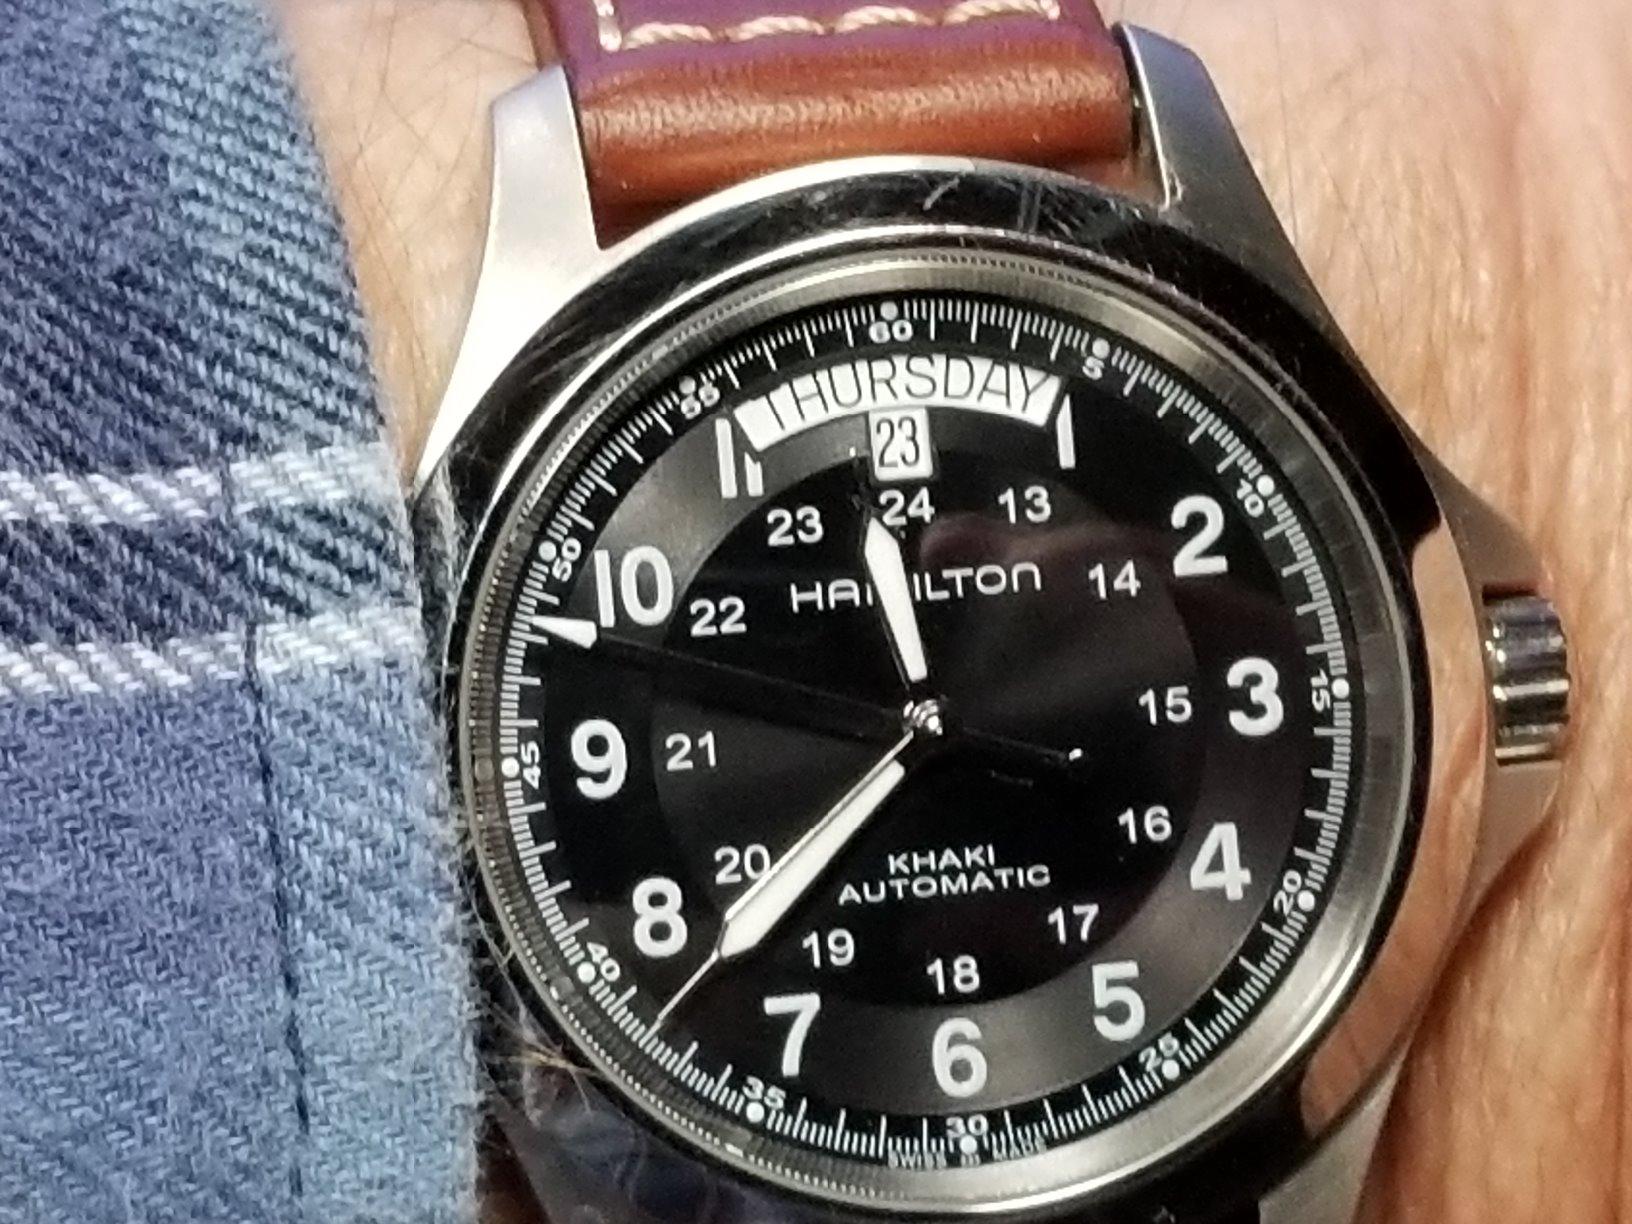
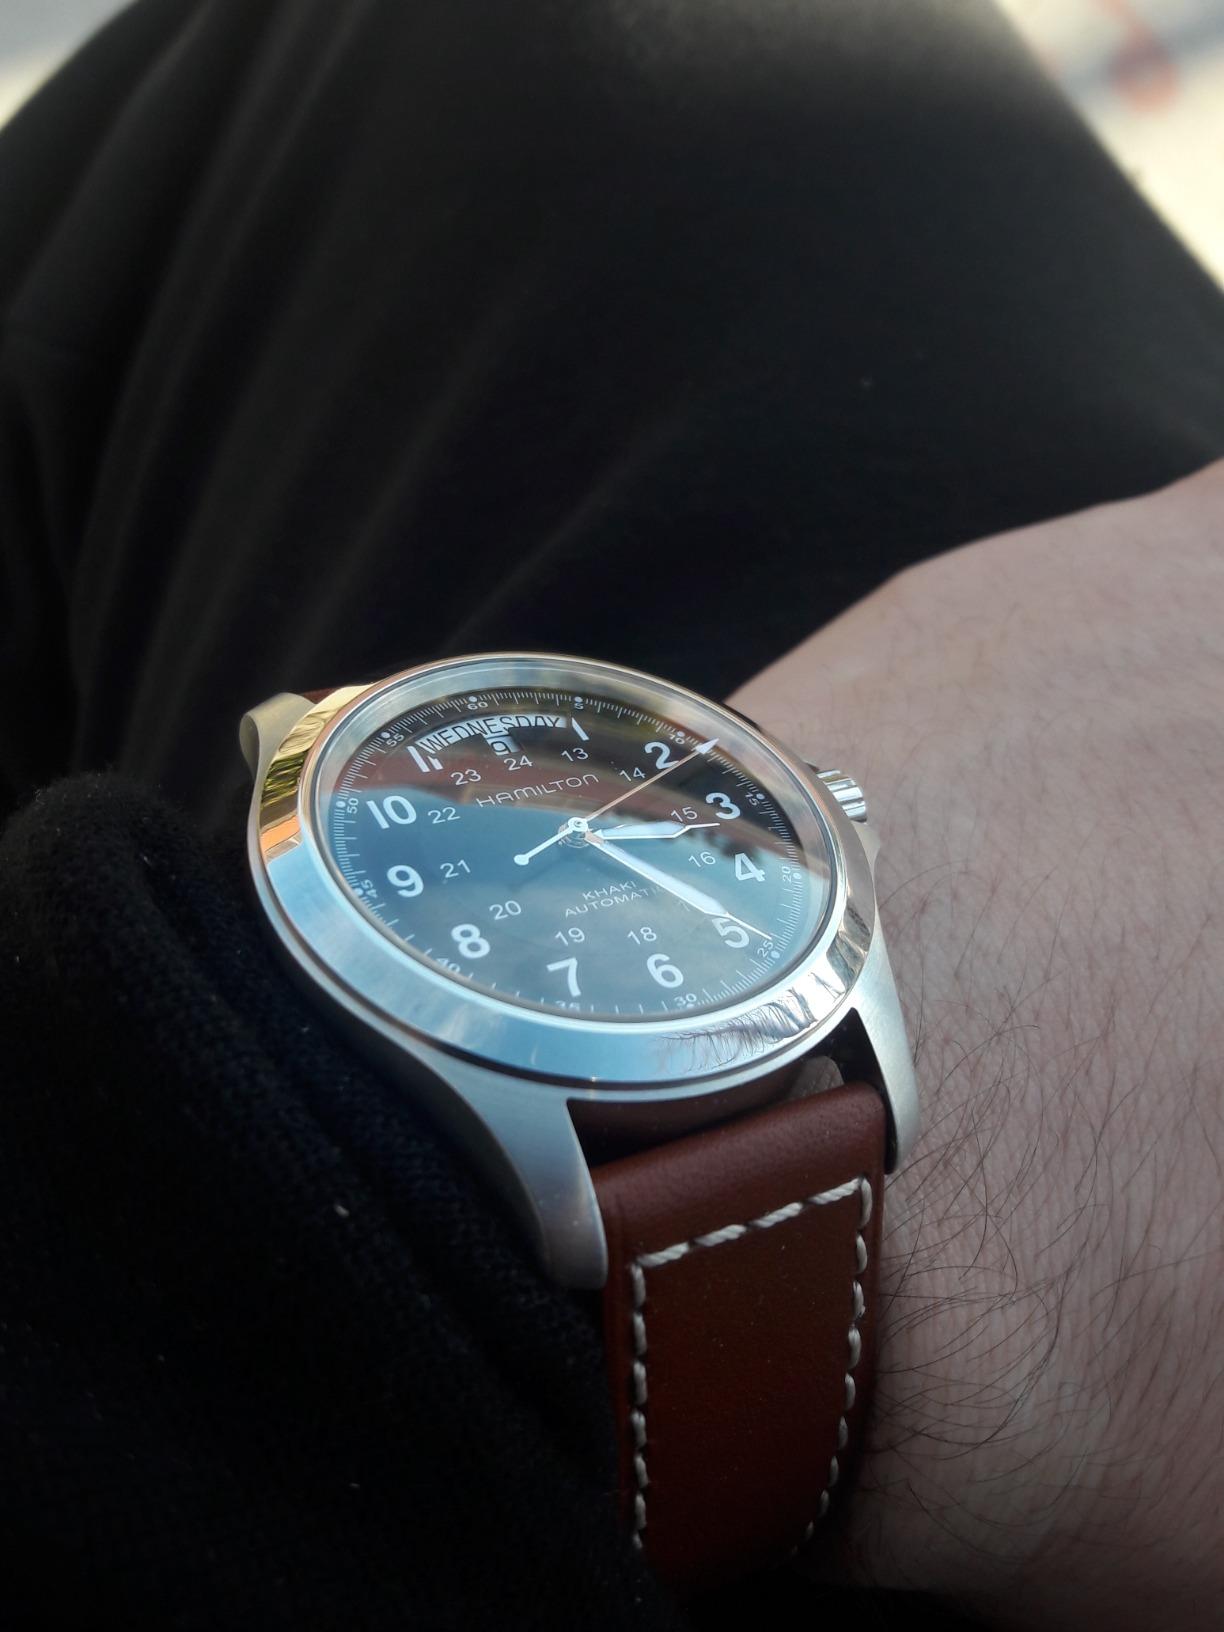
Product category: accessories_watch
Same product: yes